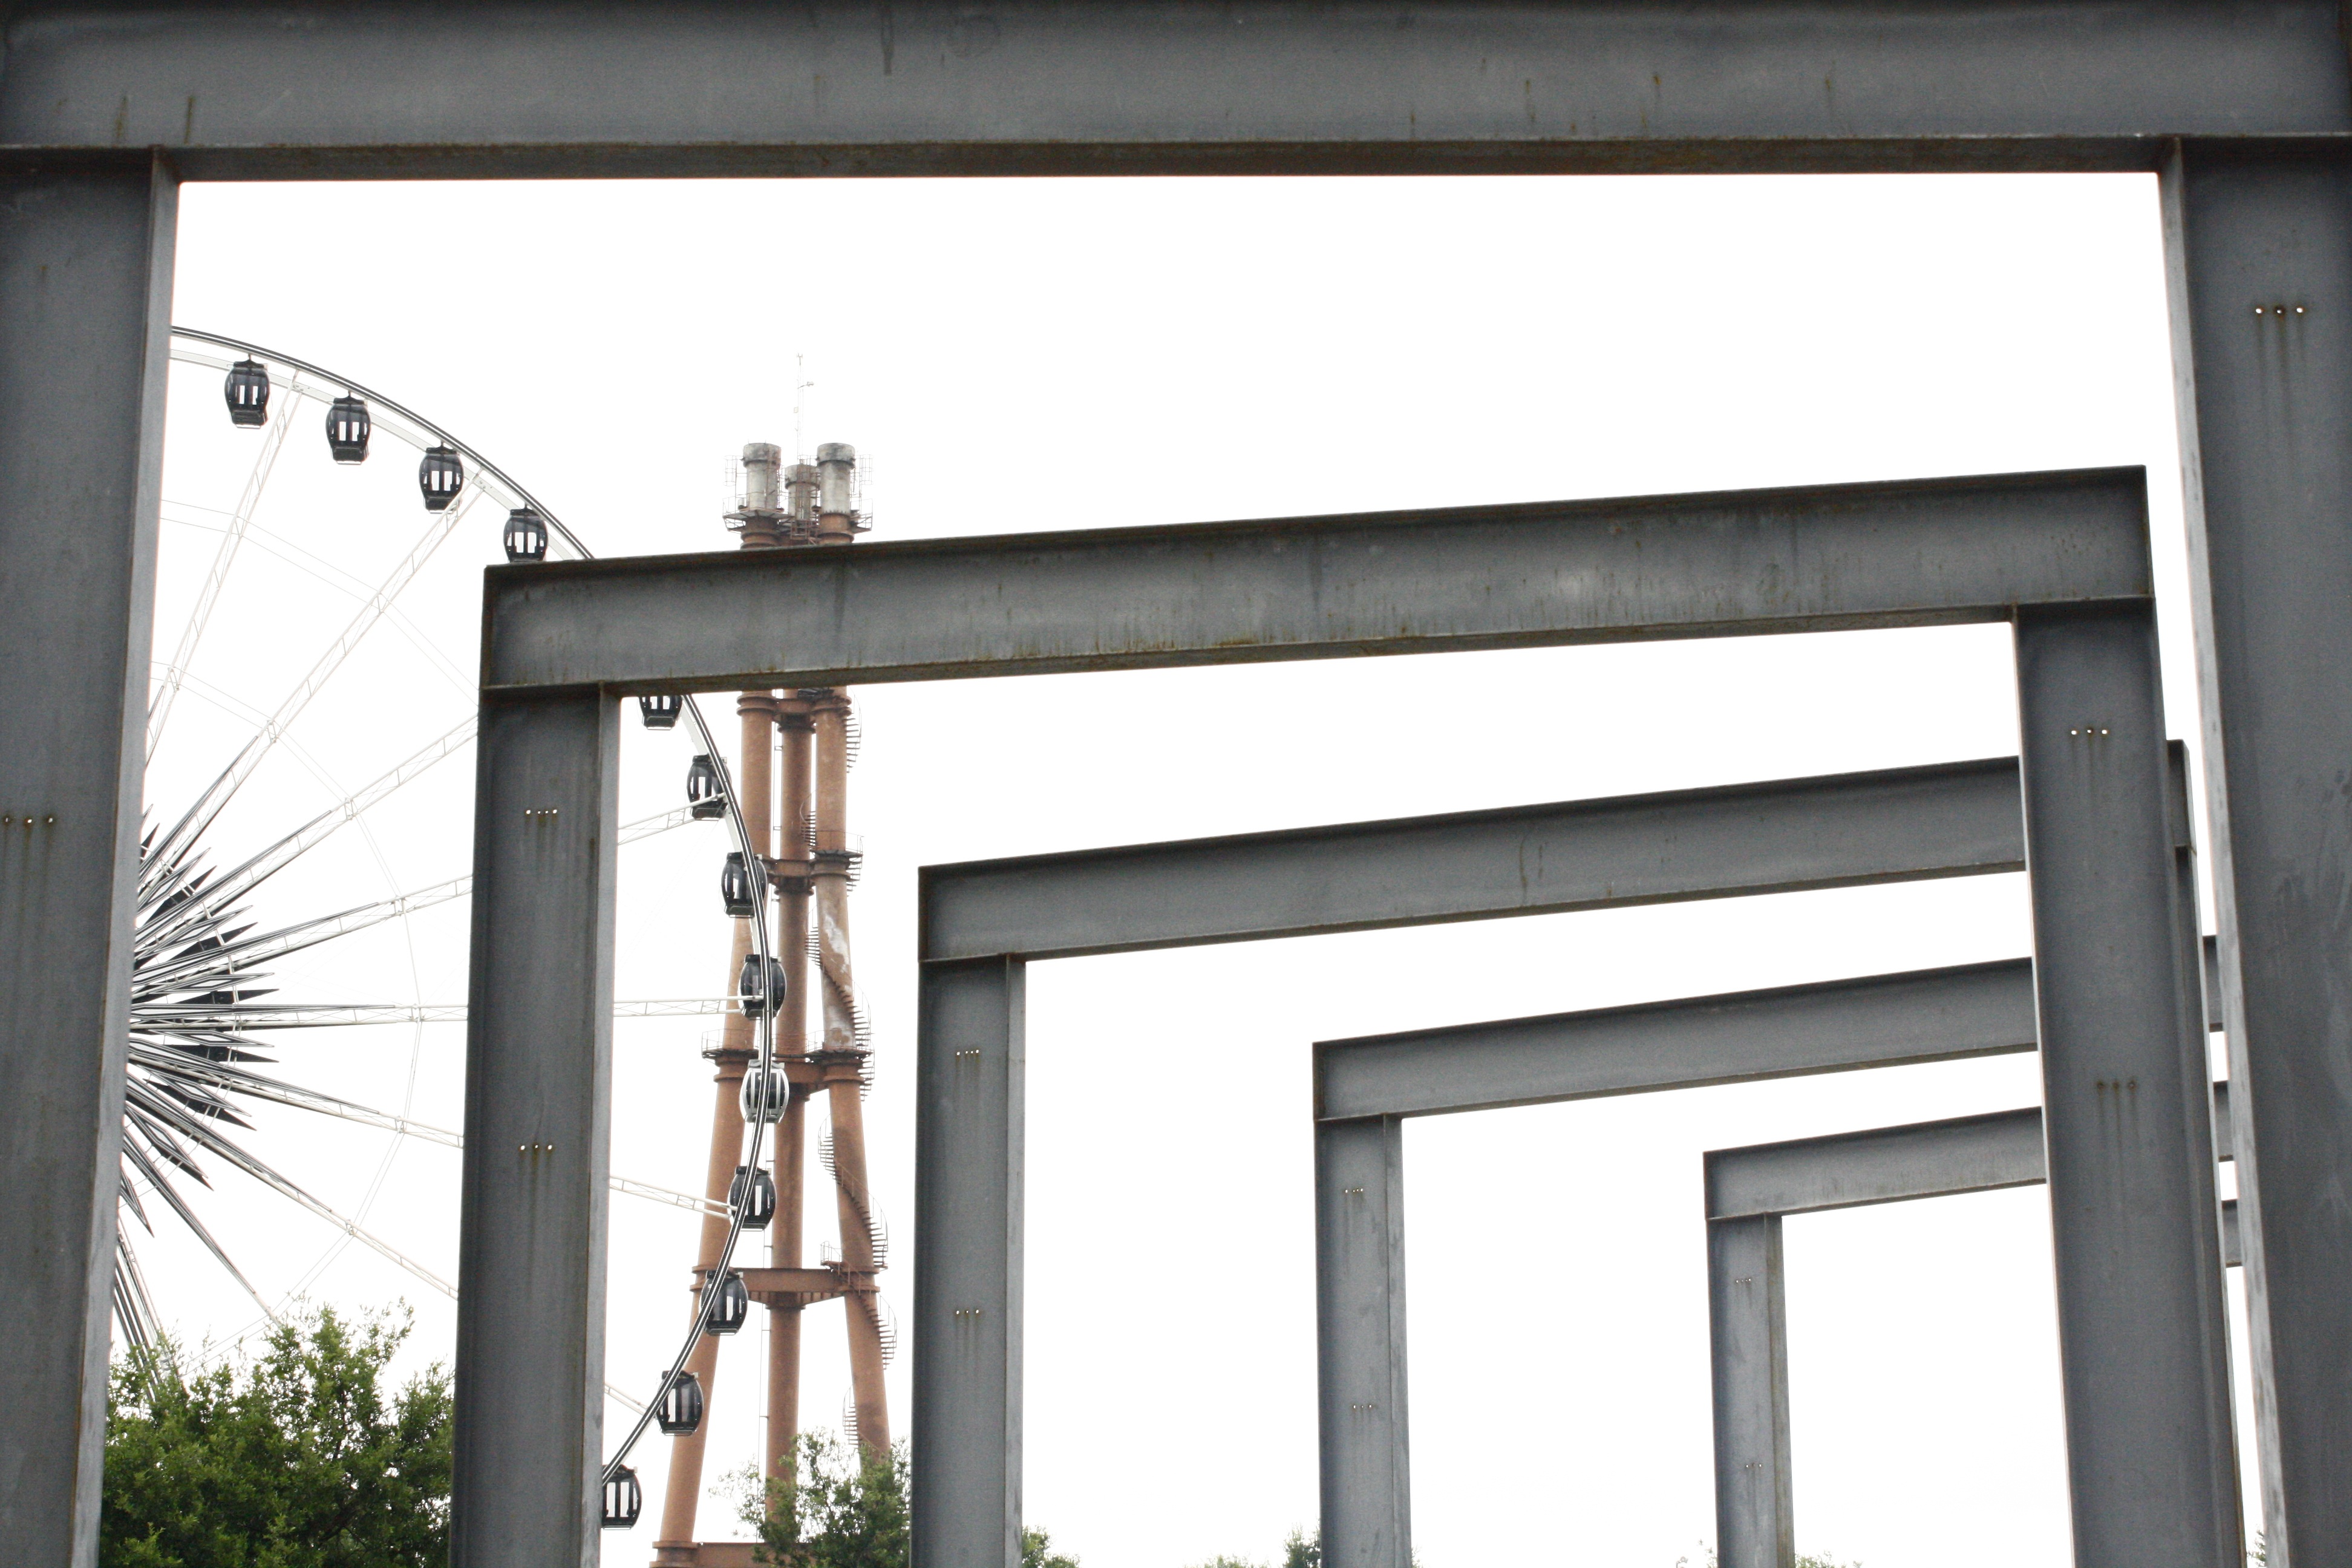
wheel, window, beam, canopy, hall, park, metal, material, interior design, arc, ferris, fortune